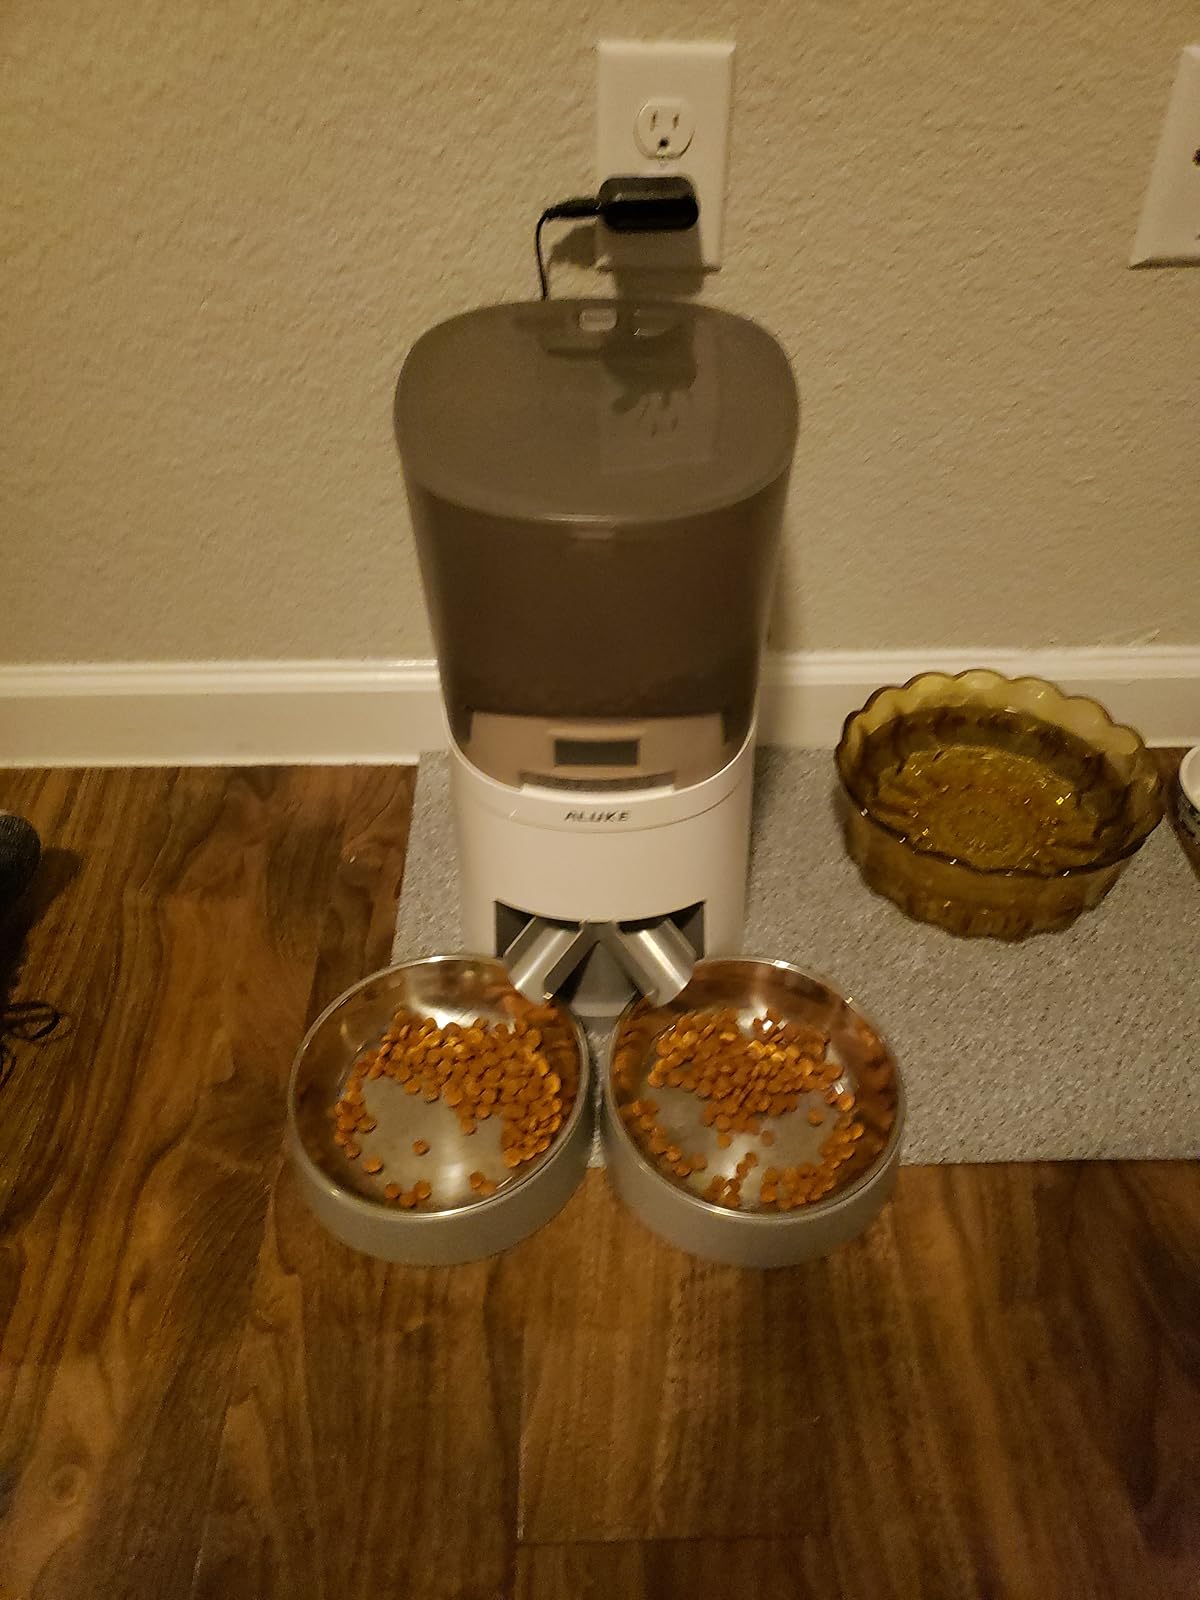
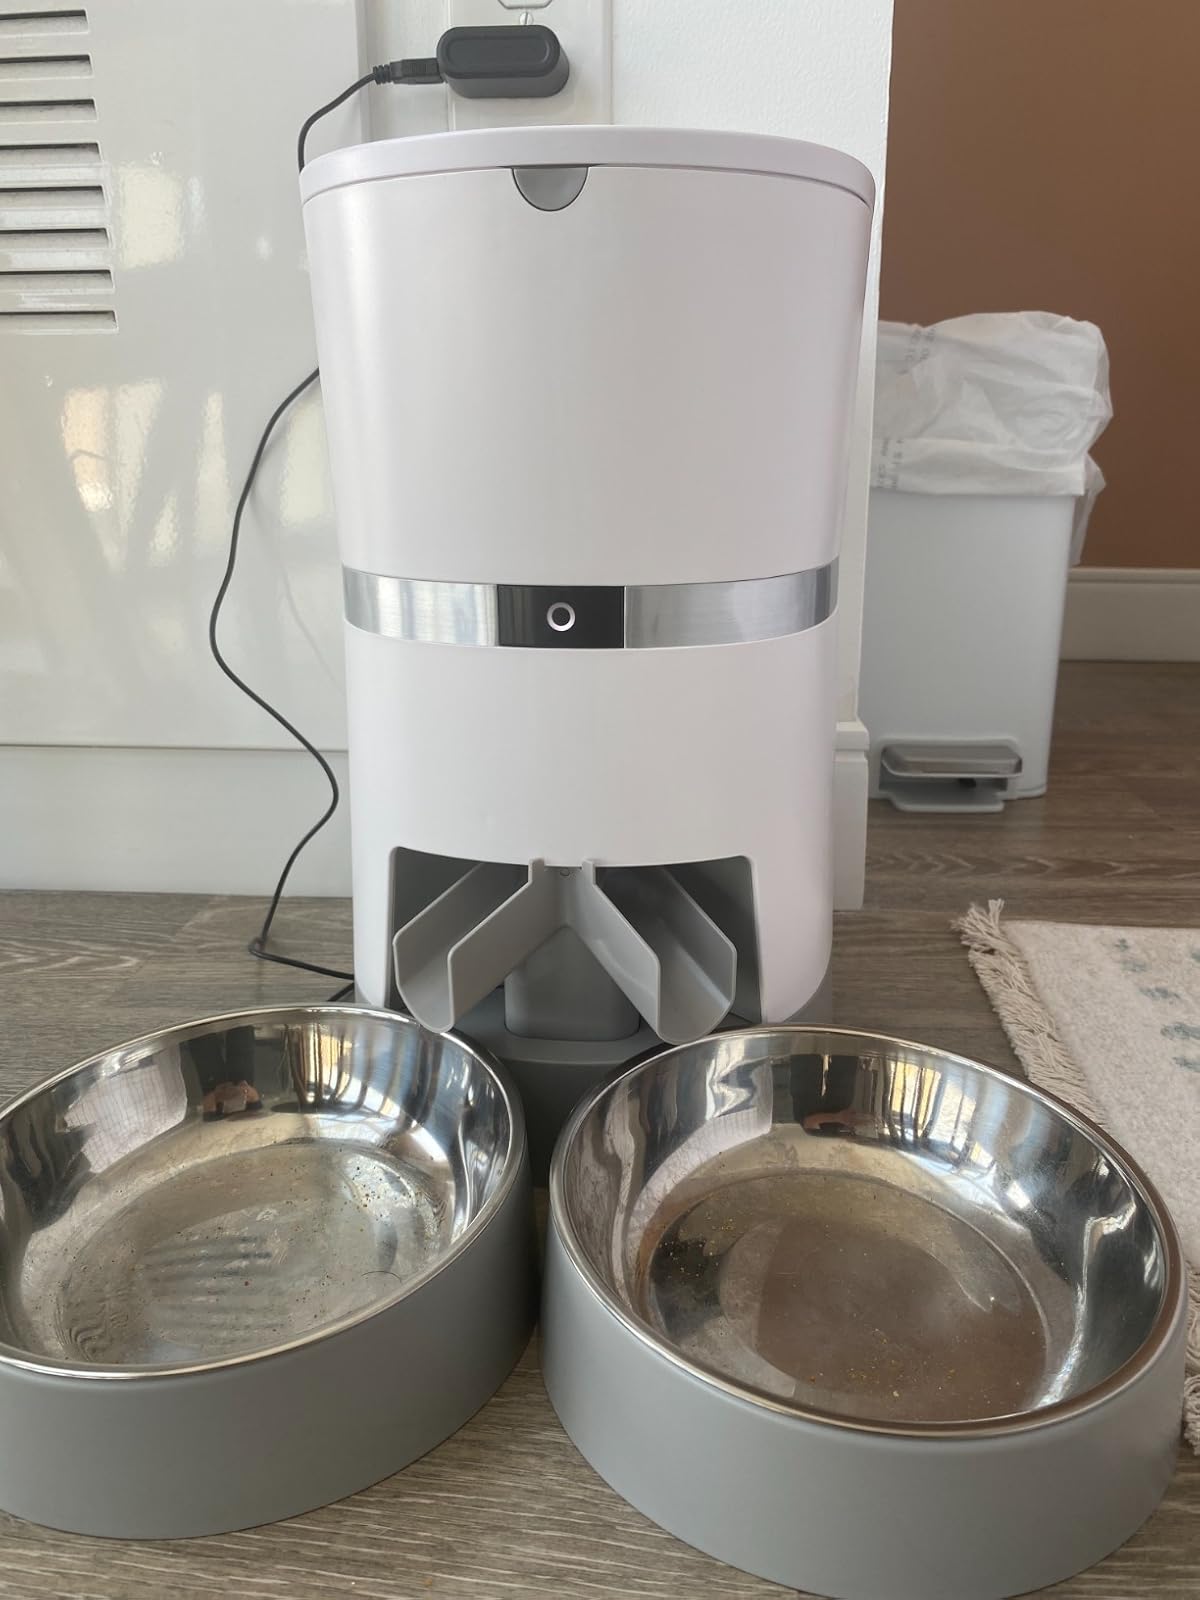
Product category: items_feeder
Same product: no